Robert Motherwell

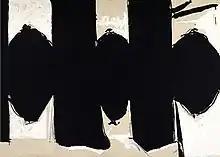
Robert Motherwell, "Elegy to the Spanish Republic No. 110", 1971, acrylic with pencil and charcoal on canvas, 82 x 114 inches, Solomon R. Guggenheim Museum

In 1940, Motherwell moved to New York to study at Columbia University, where he was encouraged by Meyer Schapiro to devote himself to painting rather than scholarship. Schapiro introduced the young artist to a group of exiled Parisian Surrealists (Max Ernst, Duchamp, Masson) and arranged for Motherwell to study with Kurt Seligmann. The time that Motherwell spent with the Surrealists proved to be influential to his artistic process. After a 1941 voyage with Roberto Matta to Mexico—on a boat where he met Maria Emilia Ferreira y Moyeros, an actress and his future wife—Motherwell decided to make painting his primary vocation. The sketches Motherwell made in Mexico later evolved into his first important paintings, such as "The Little Spanish Prison" (1941) and "Pancho Villa, Dead and Alive" (1943).